London Buses route 240

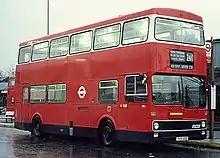
MCW Metrobus at Golders Green station in January 1981

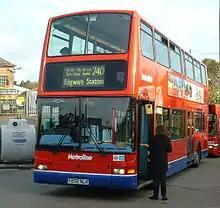
Metroline Plaxton President bodied Volvo B7TL at Mill Hill East station in November 2007

Route 240 was introduced in the 1930s between Golders Green and Edgware stations and replaced the former London General Omnibus Company route 104. The only single-decker version of the LS (London Six) type bus ran on route 240.